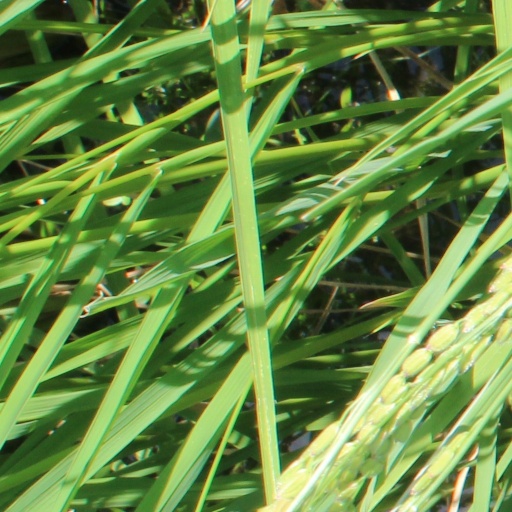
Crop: rice